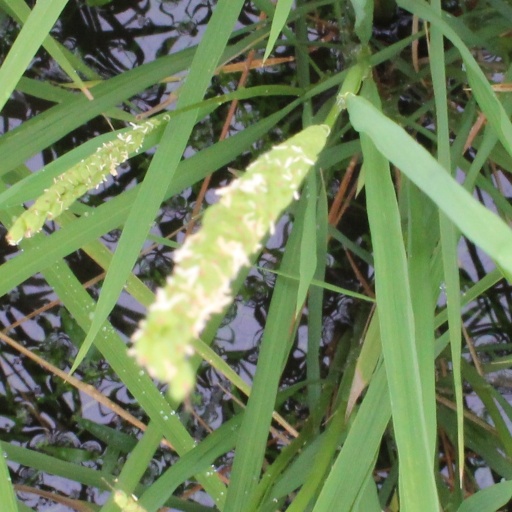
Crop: rice